2.0 (film)

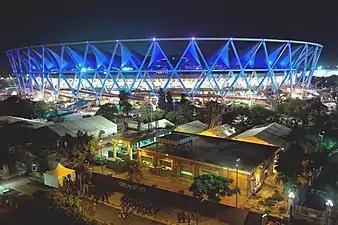

An official launch event was to be held on 12 December 2015, coinciding with Rajinikanth's birthday. However, the team chose to avoid publicity as a result of the 2015 South Indian floods. On the first day of the shoot, a scene featuring Rajinikanth and several dwarf actors was shot at the erected set, while the team's principal cast and crew also assembled for a photoshoot.